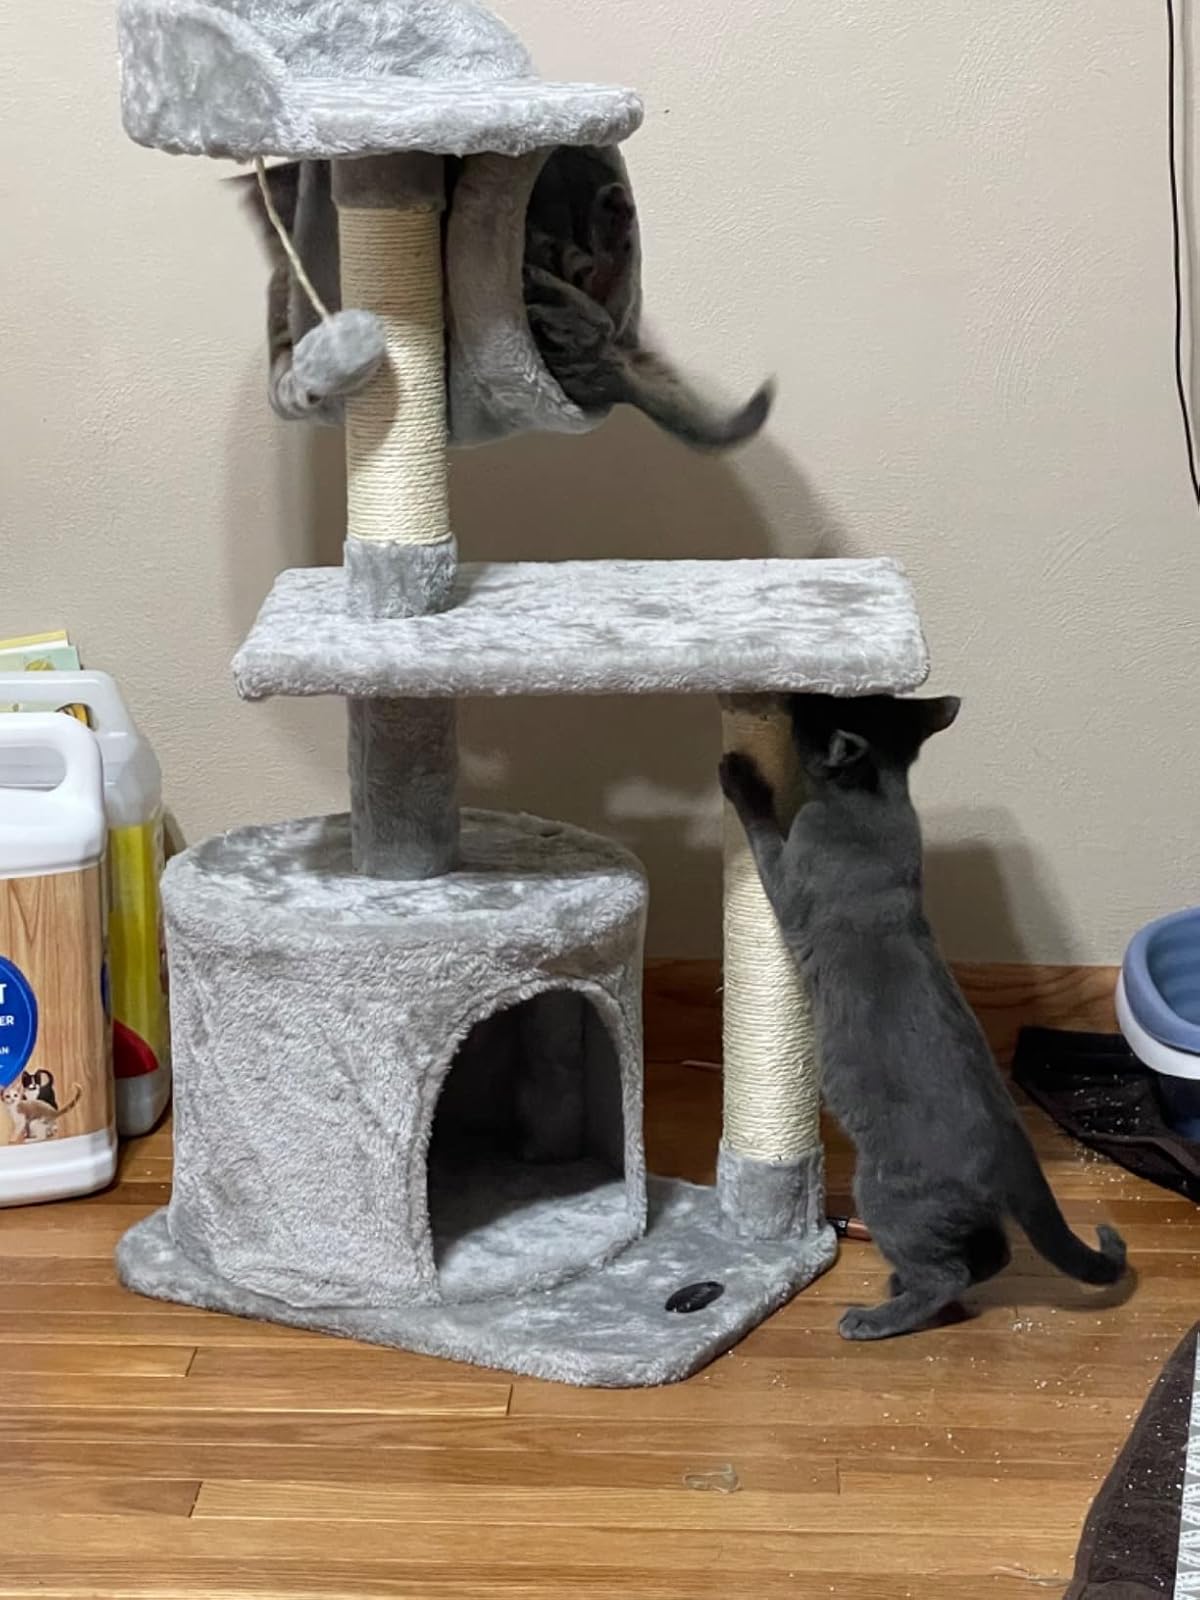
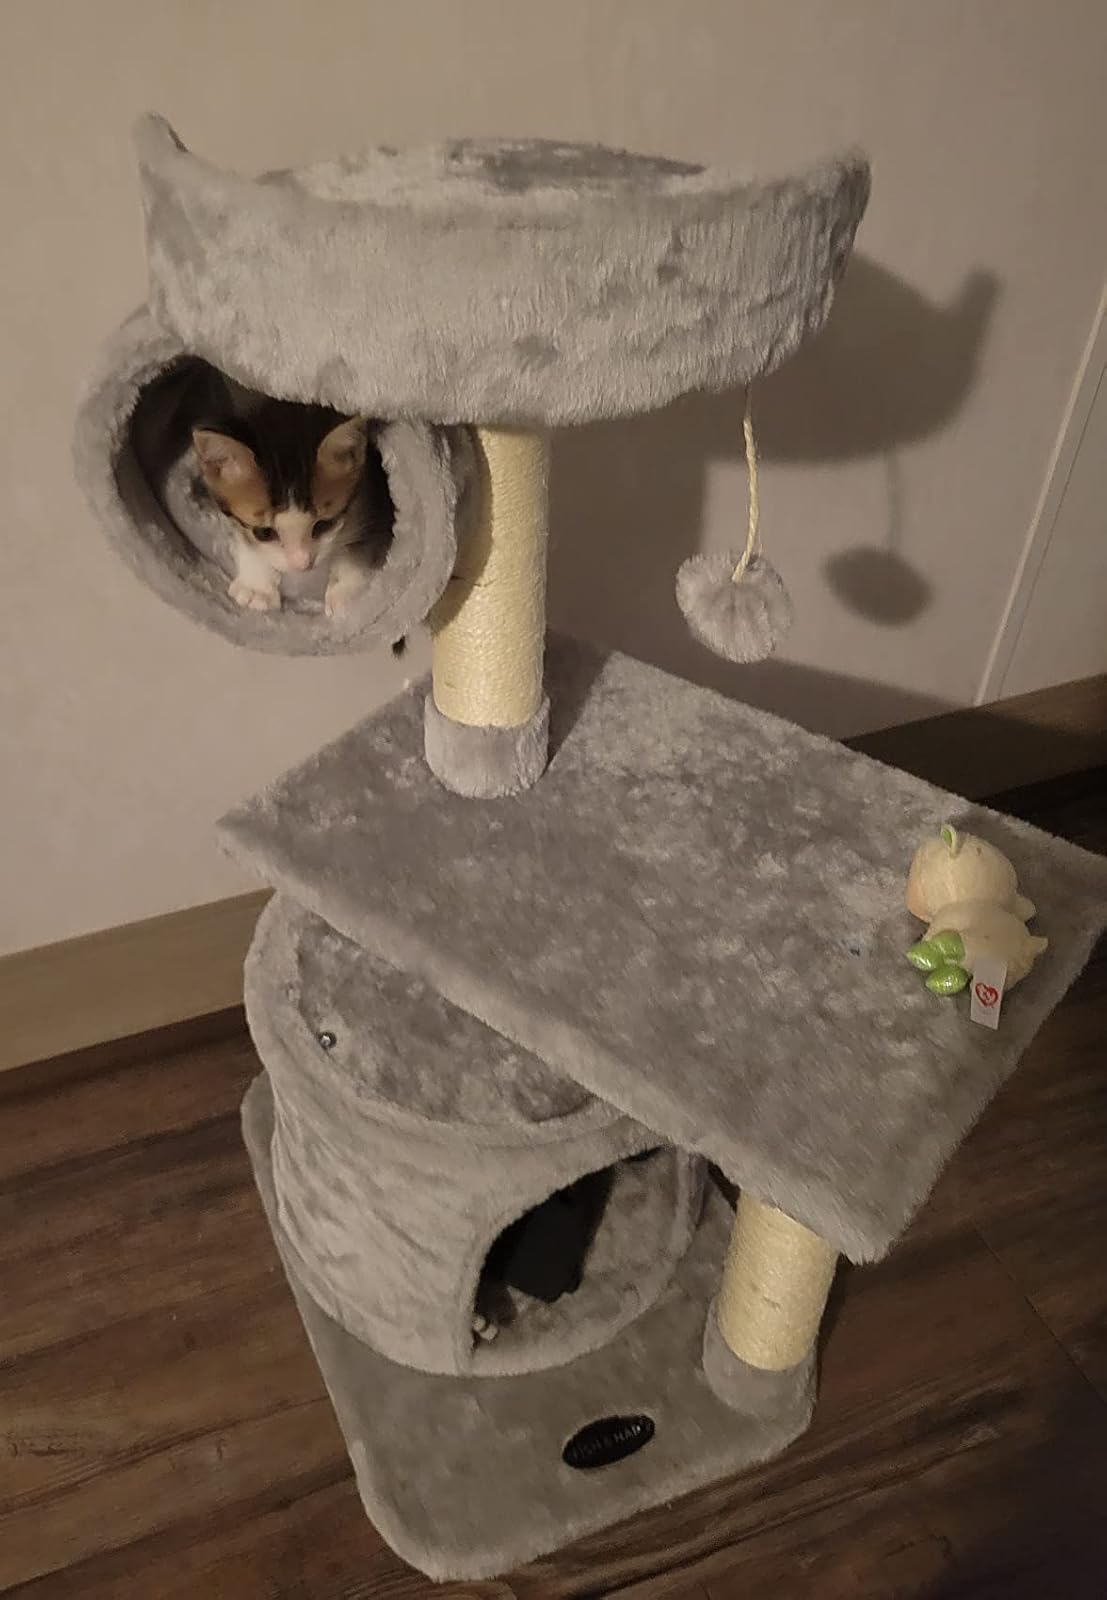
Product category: items_cat tree
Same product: yes